Saint Mark's Coptic Orthodox Cathedral (Alexandria)

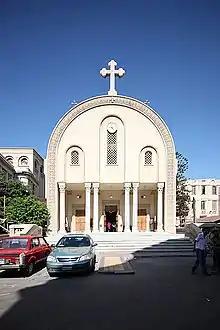
Facade of the cathedral.

In AD 311, before the martyrdom of Pope Peter the Last of Martyrs, he prayed a last prayer on the grave of Saint Mark, the church was then a little chapel on the eastern coast, and it contained bodies said to be of Saint Mark and some of his holy successors. The church was later enlarged in the days of Pope Achillas, the 18th Pope.